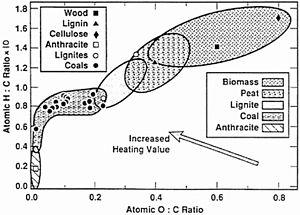
Le diagramme de Van Krevelen est une forme de représentation graphique développée par Dirk Willem van Krevelen, utilisée initialement pour évaluer l'origine et le degré de maturité du kérogène et du pétrole. Le diagramme représente le rapport atomique H/C d'un composé en fonction de son rapport O/C.